Answer in natural language. Considering the relative positions, where is bluegrey rectangular table with respect to black metal chair? Choose between the following options: above or below
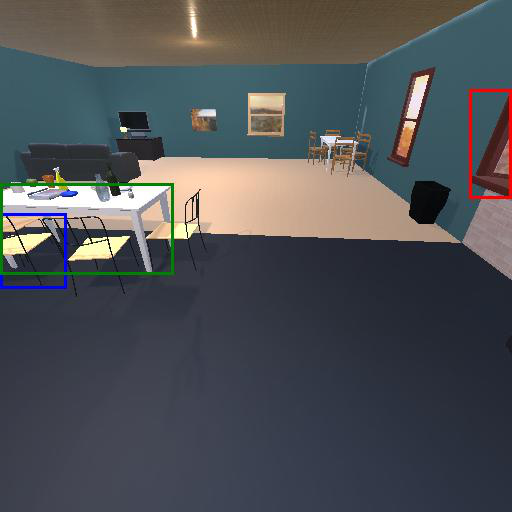
<answer>above</answer>